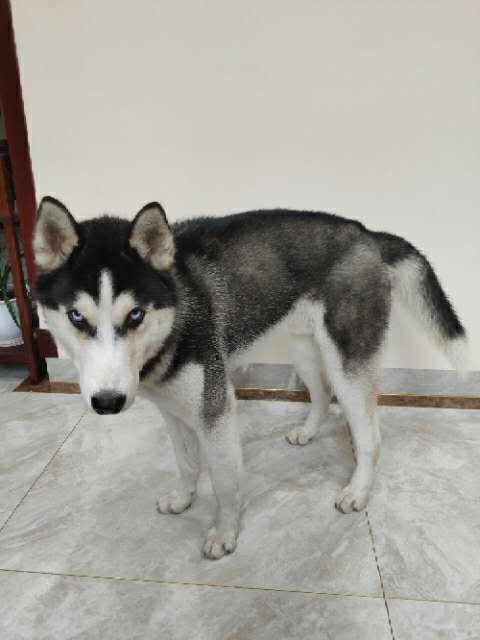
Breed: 1160-n000003-Siberian_husky